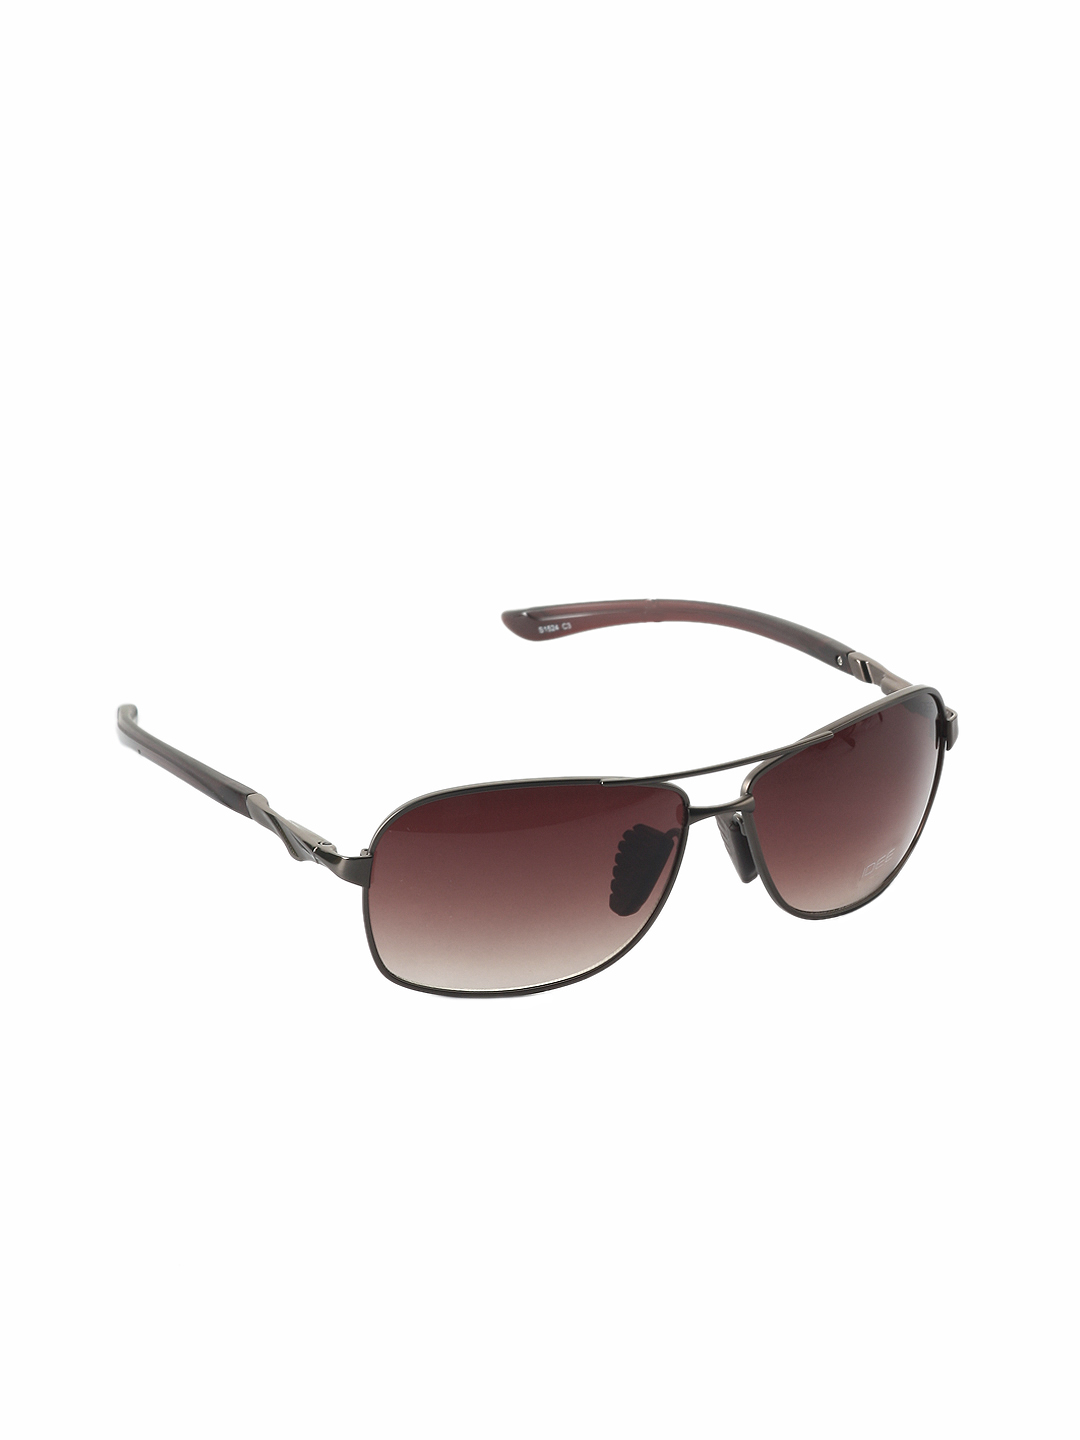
Idee Men Copper Sunglasses
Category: Accessories / Eyewear / Sunglasses
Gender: Men
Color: Copper
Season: Winter 2016
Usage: Casual